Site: brandenburg
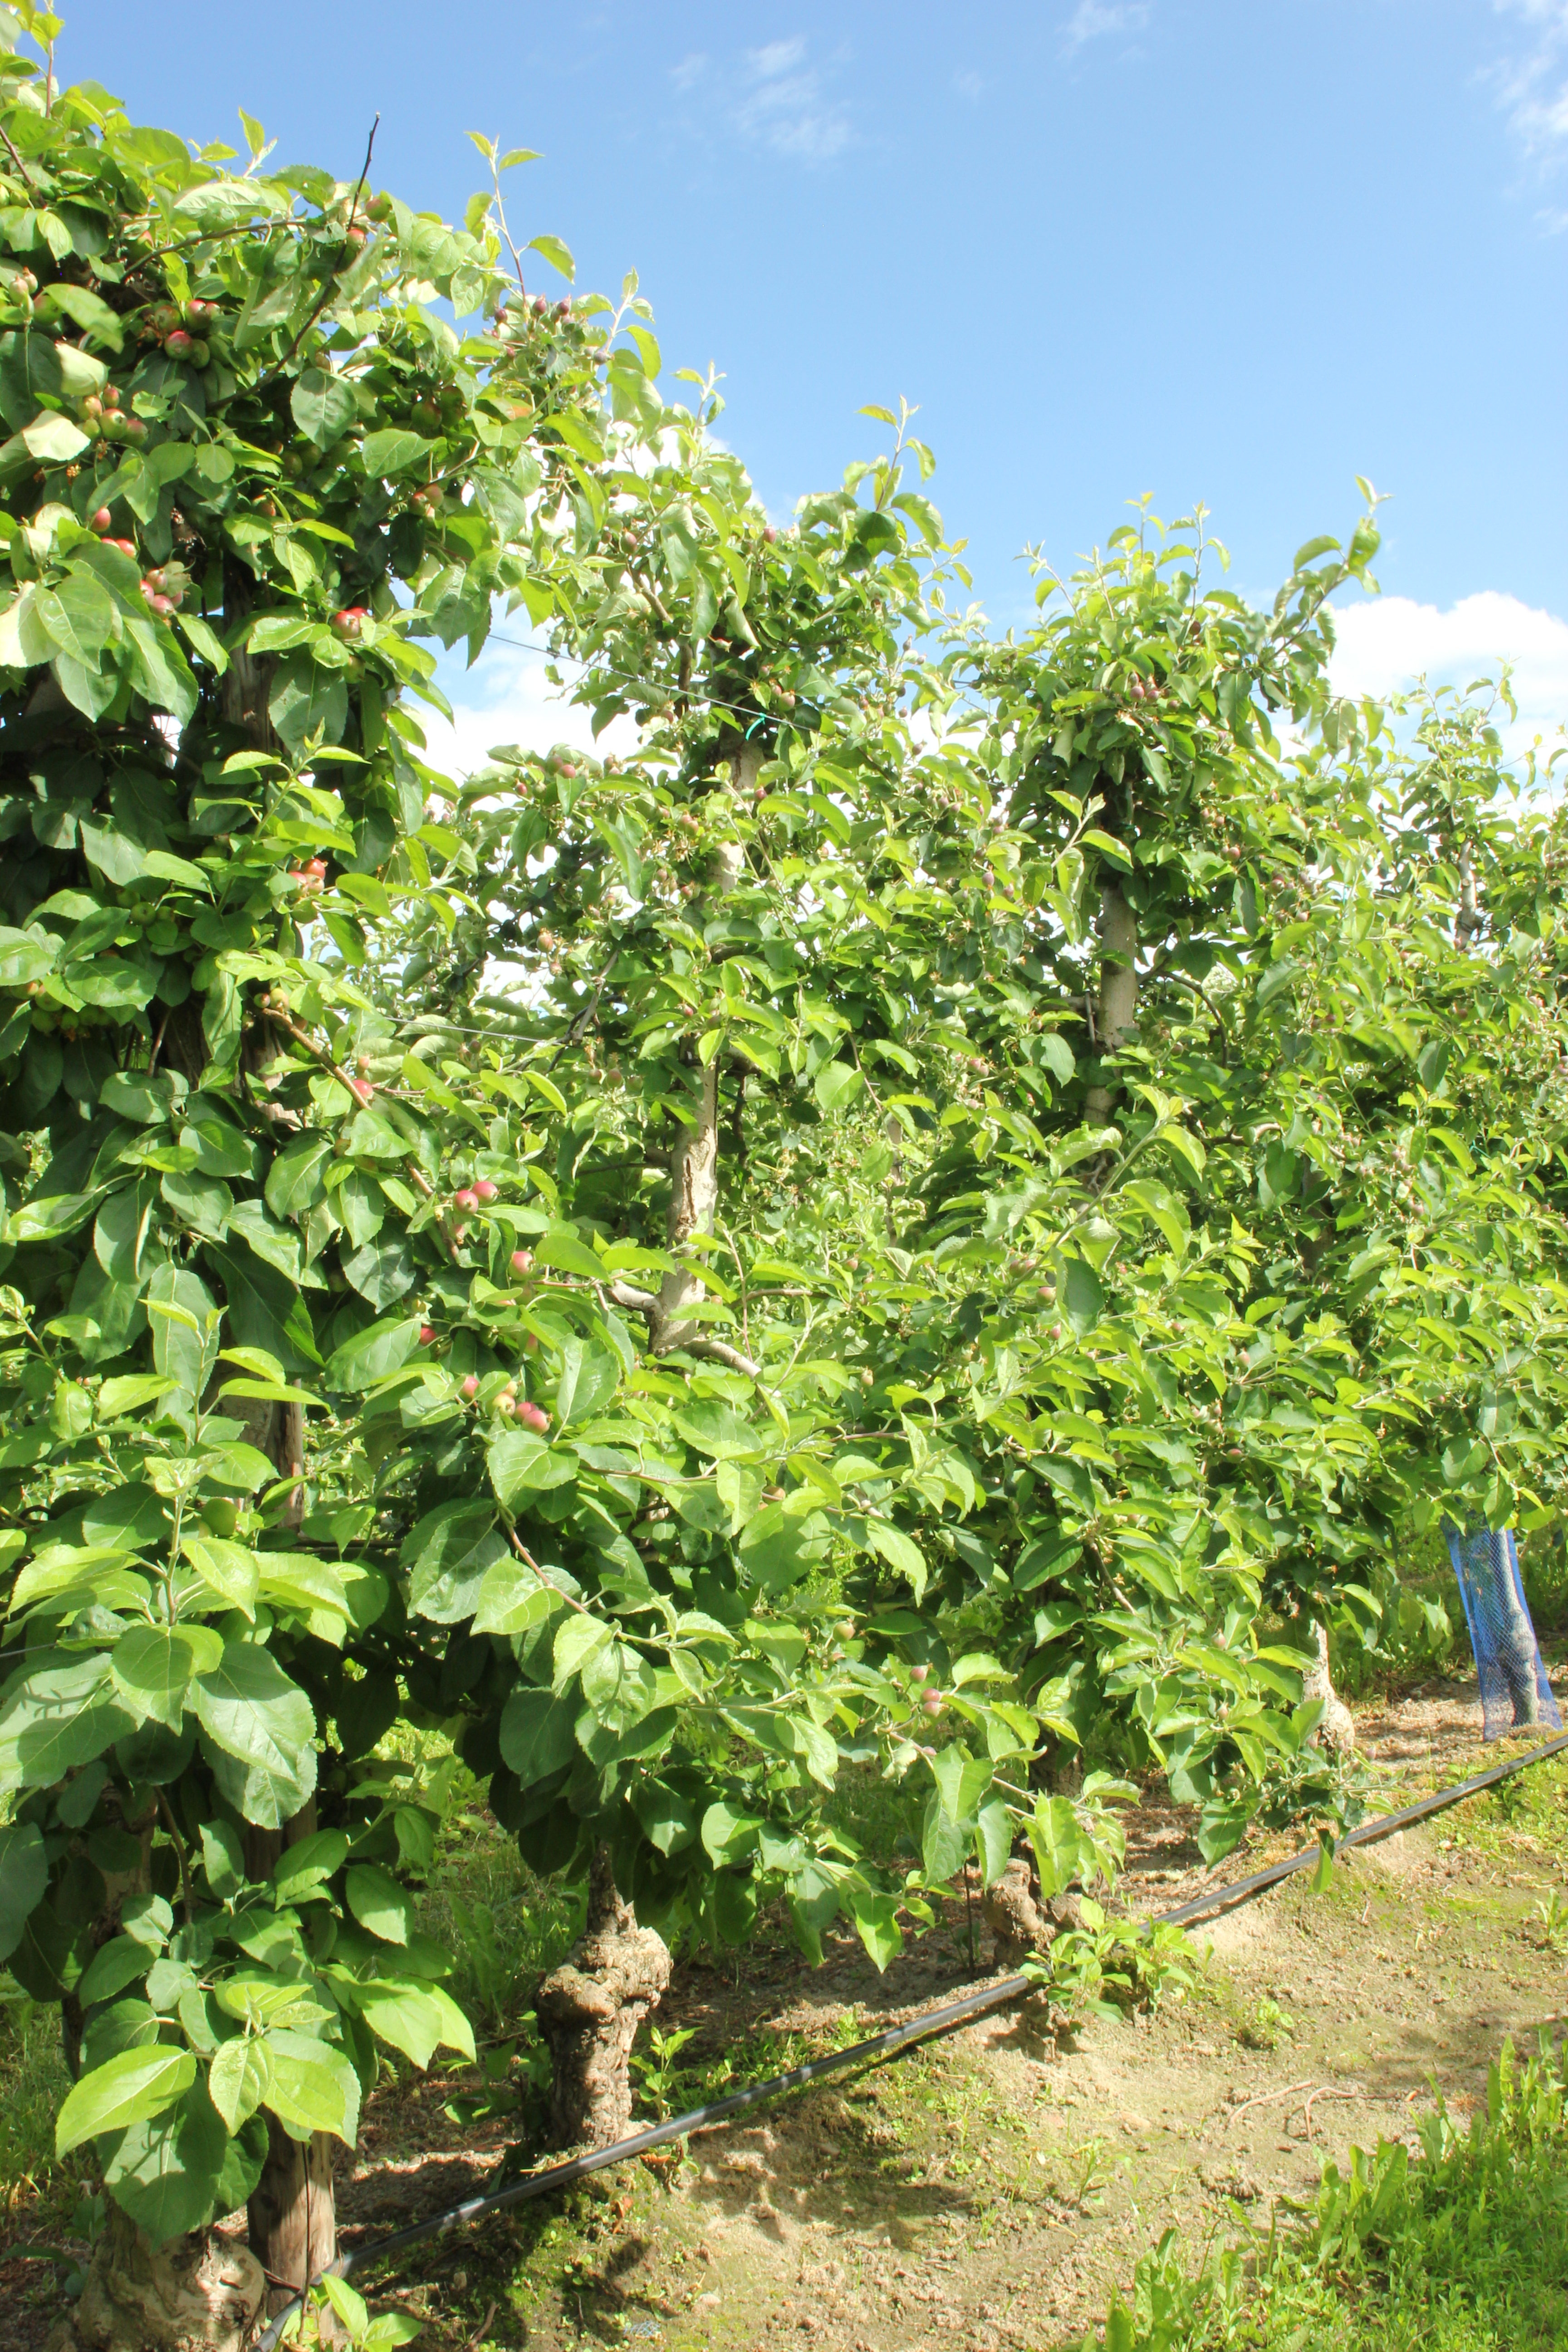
Growth stage (BBCH 72): Development of fruit